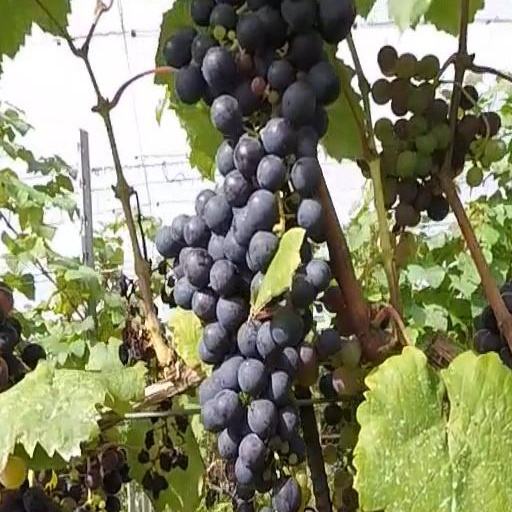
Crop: grape